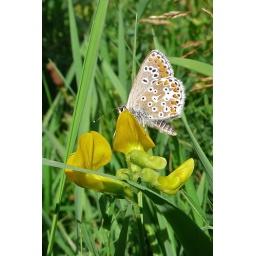
Help, I'm not sure about this one. found in a small field of long grass next to a hedge